CNBC Asia

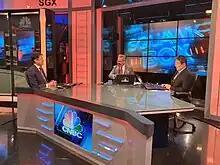
CNBC Singapore Studio in 2022

In June 2023, CNBC Asia set up a new office in Mapletree Business City. Facilities include a master control room, a production control room for social media platforms and a small studio.